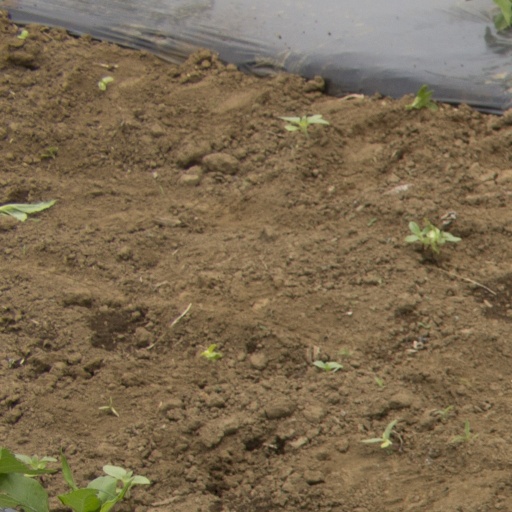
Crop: Jerusalem artichoke